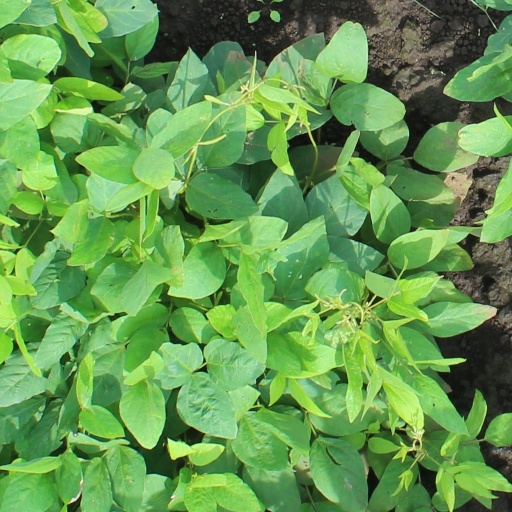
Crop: soybean